Khao Phing Kan

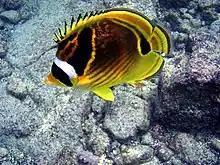
Butterflyfish

Ko Ta Pu is a limestone rock formation approximately in height, situated around west of the northern part of Khao Phing Kan. The rock's diameter expands from about near the water level to approximately at its top.